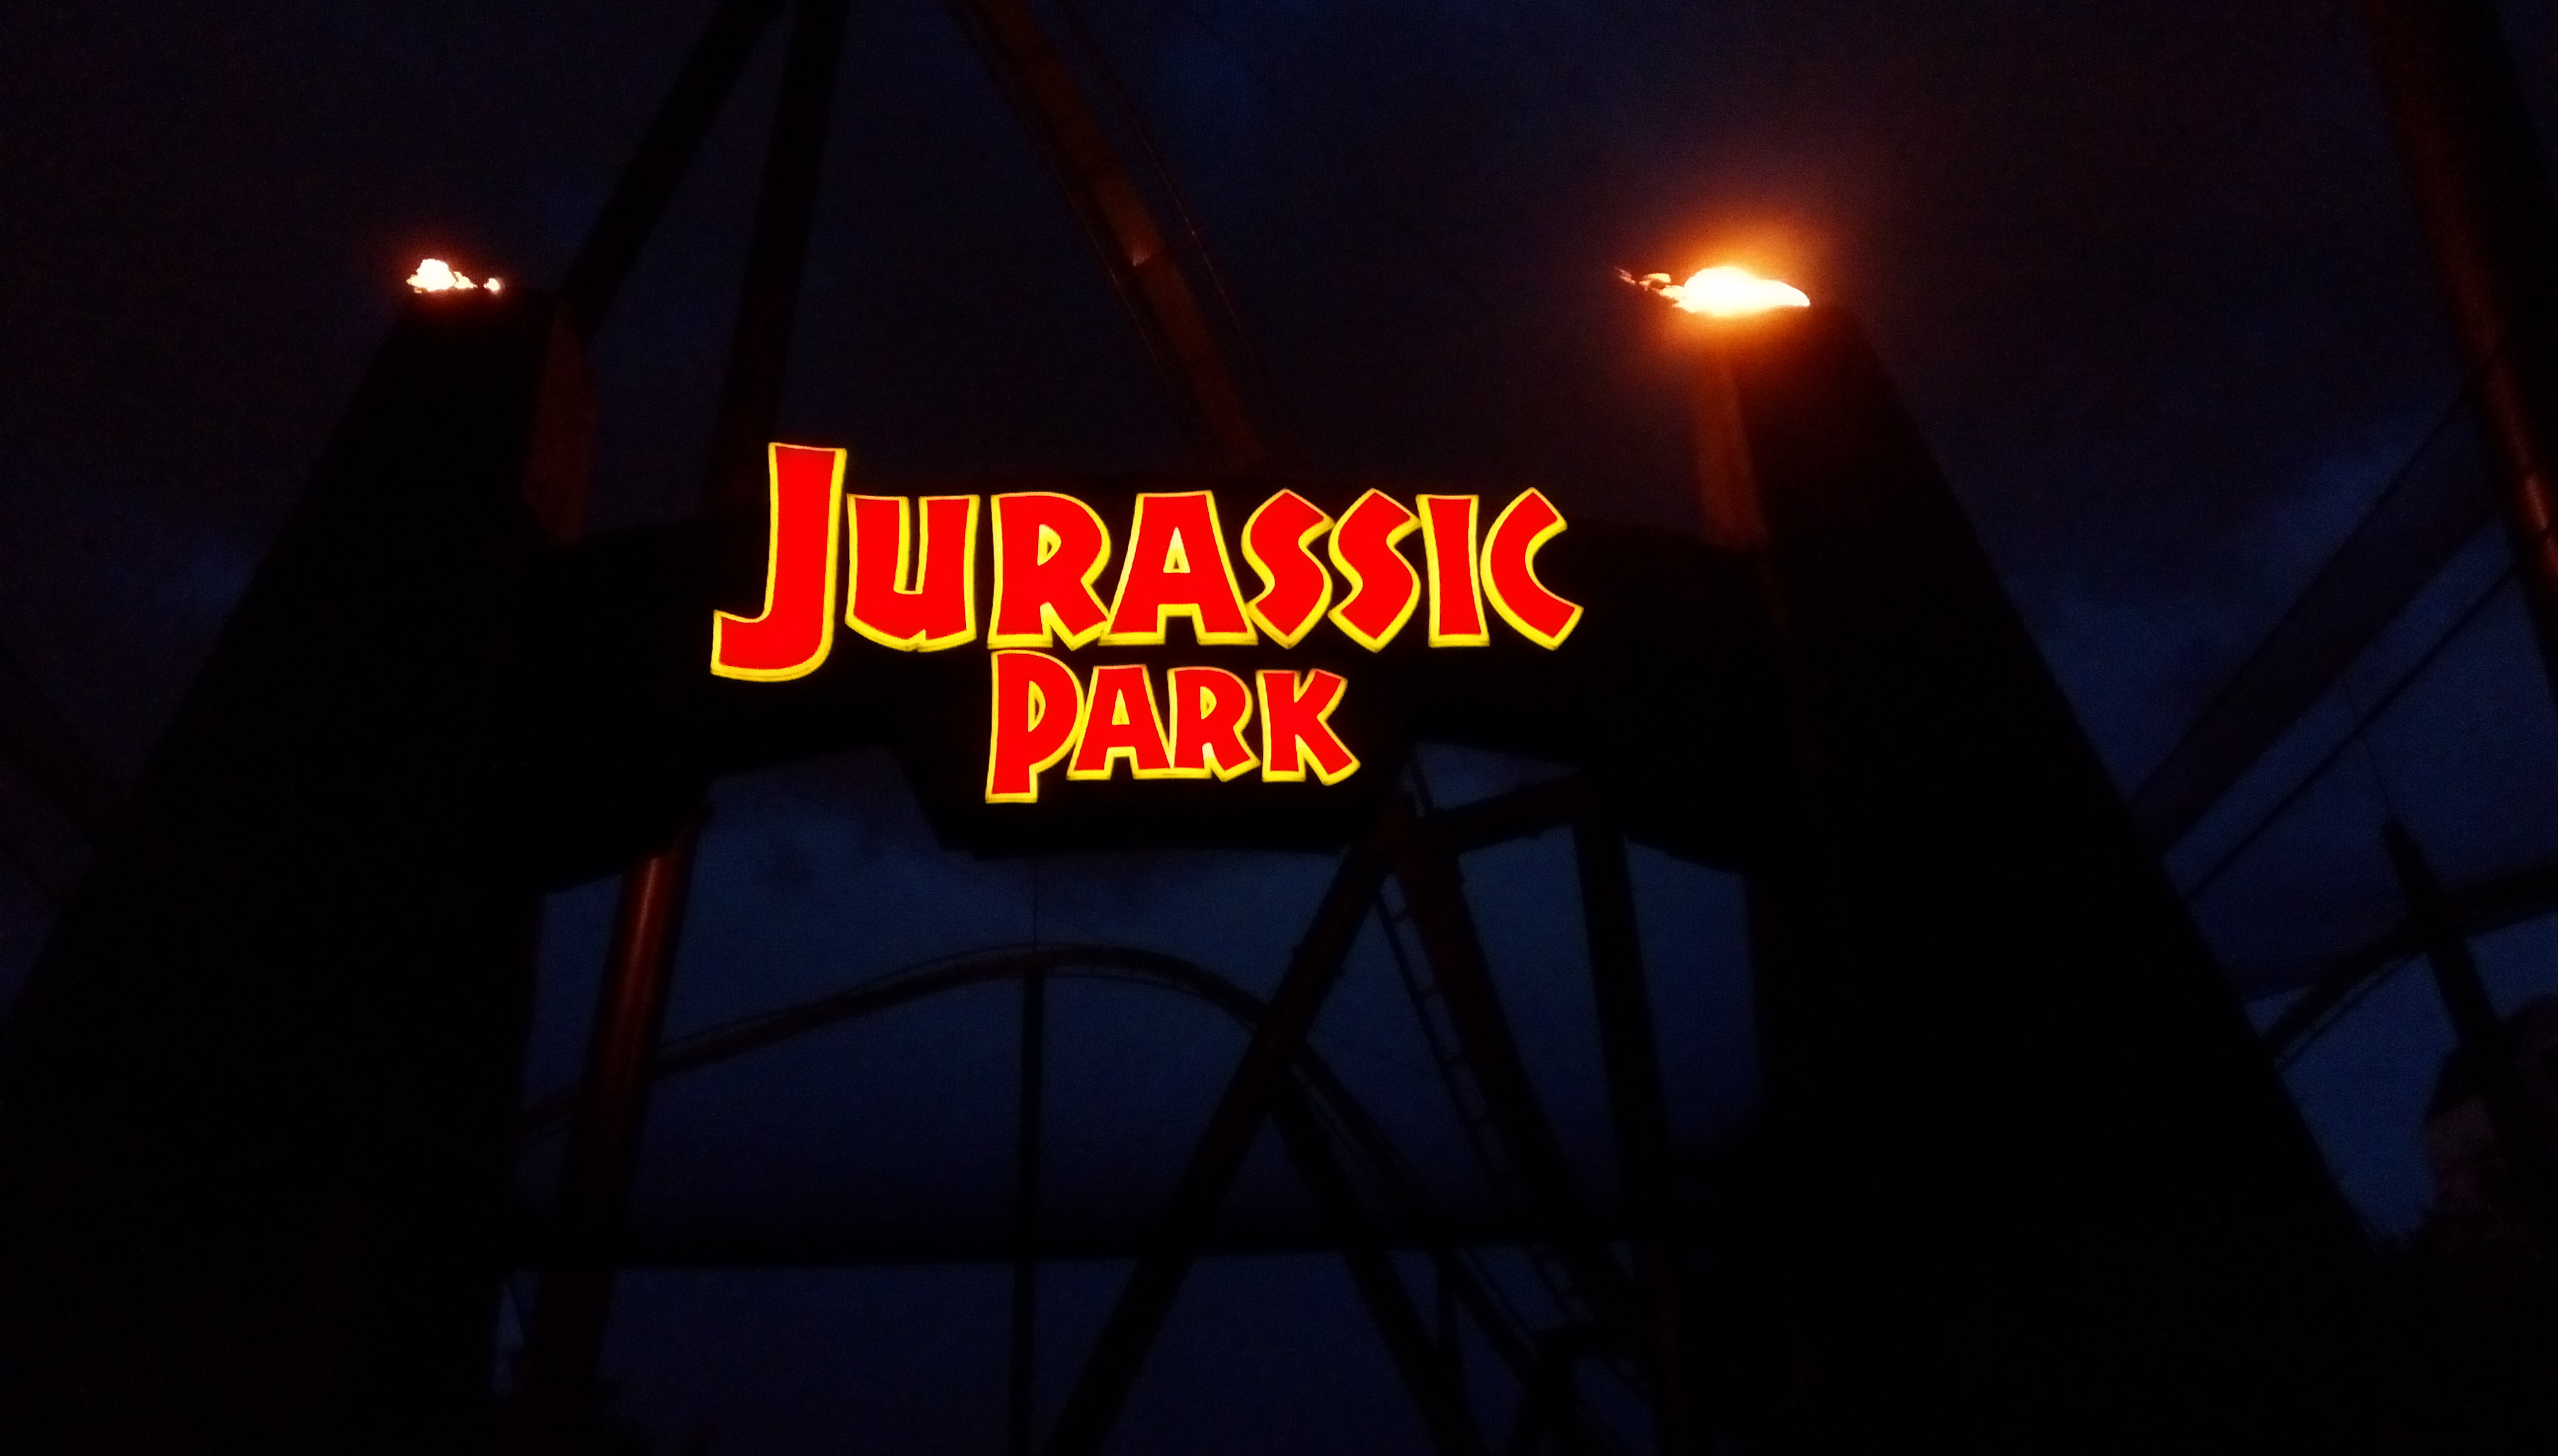
jurassic park, universal studio, japan, osaka, light, neon sign, lighting, electronic signage, neon, font, darkness, night, graphics, signage, midnight, Visual effect lighting, logo